1552 Broadway

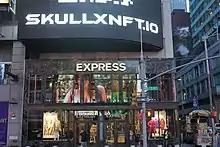

The Broadway elevation was designed with a storefront containing curved corners at the first two stories. There were originally two storefronts; the southern storefront was taken by the I. Miller store, while the northern storefront was rented out. At the time, it was becoming common practice in New York City to build arcaded storefronts, with the store entrances recessed behind display windows. By the late 1990s, the northern storefront's arcaded entrance remained, but the southern storefront had been modified with orange marble. The second story had been covered with a curved sign that wrapped around to 46th Street. The original storefront was restored in a 2014 renovation.